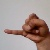
The image shows a hand gesture representing the letter 'J' in Indian Sign Language.